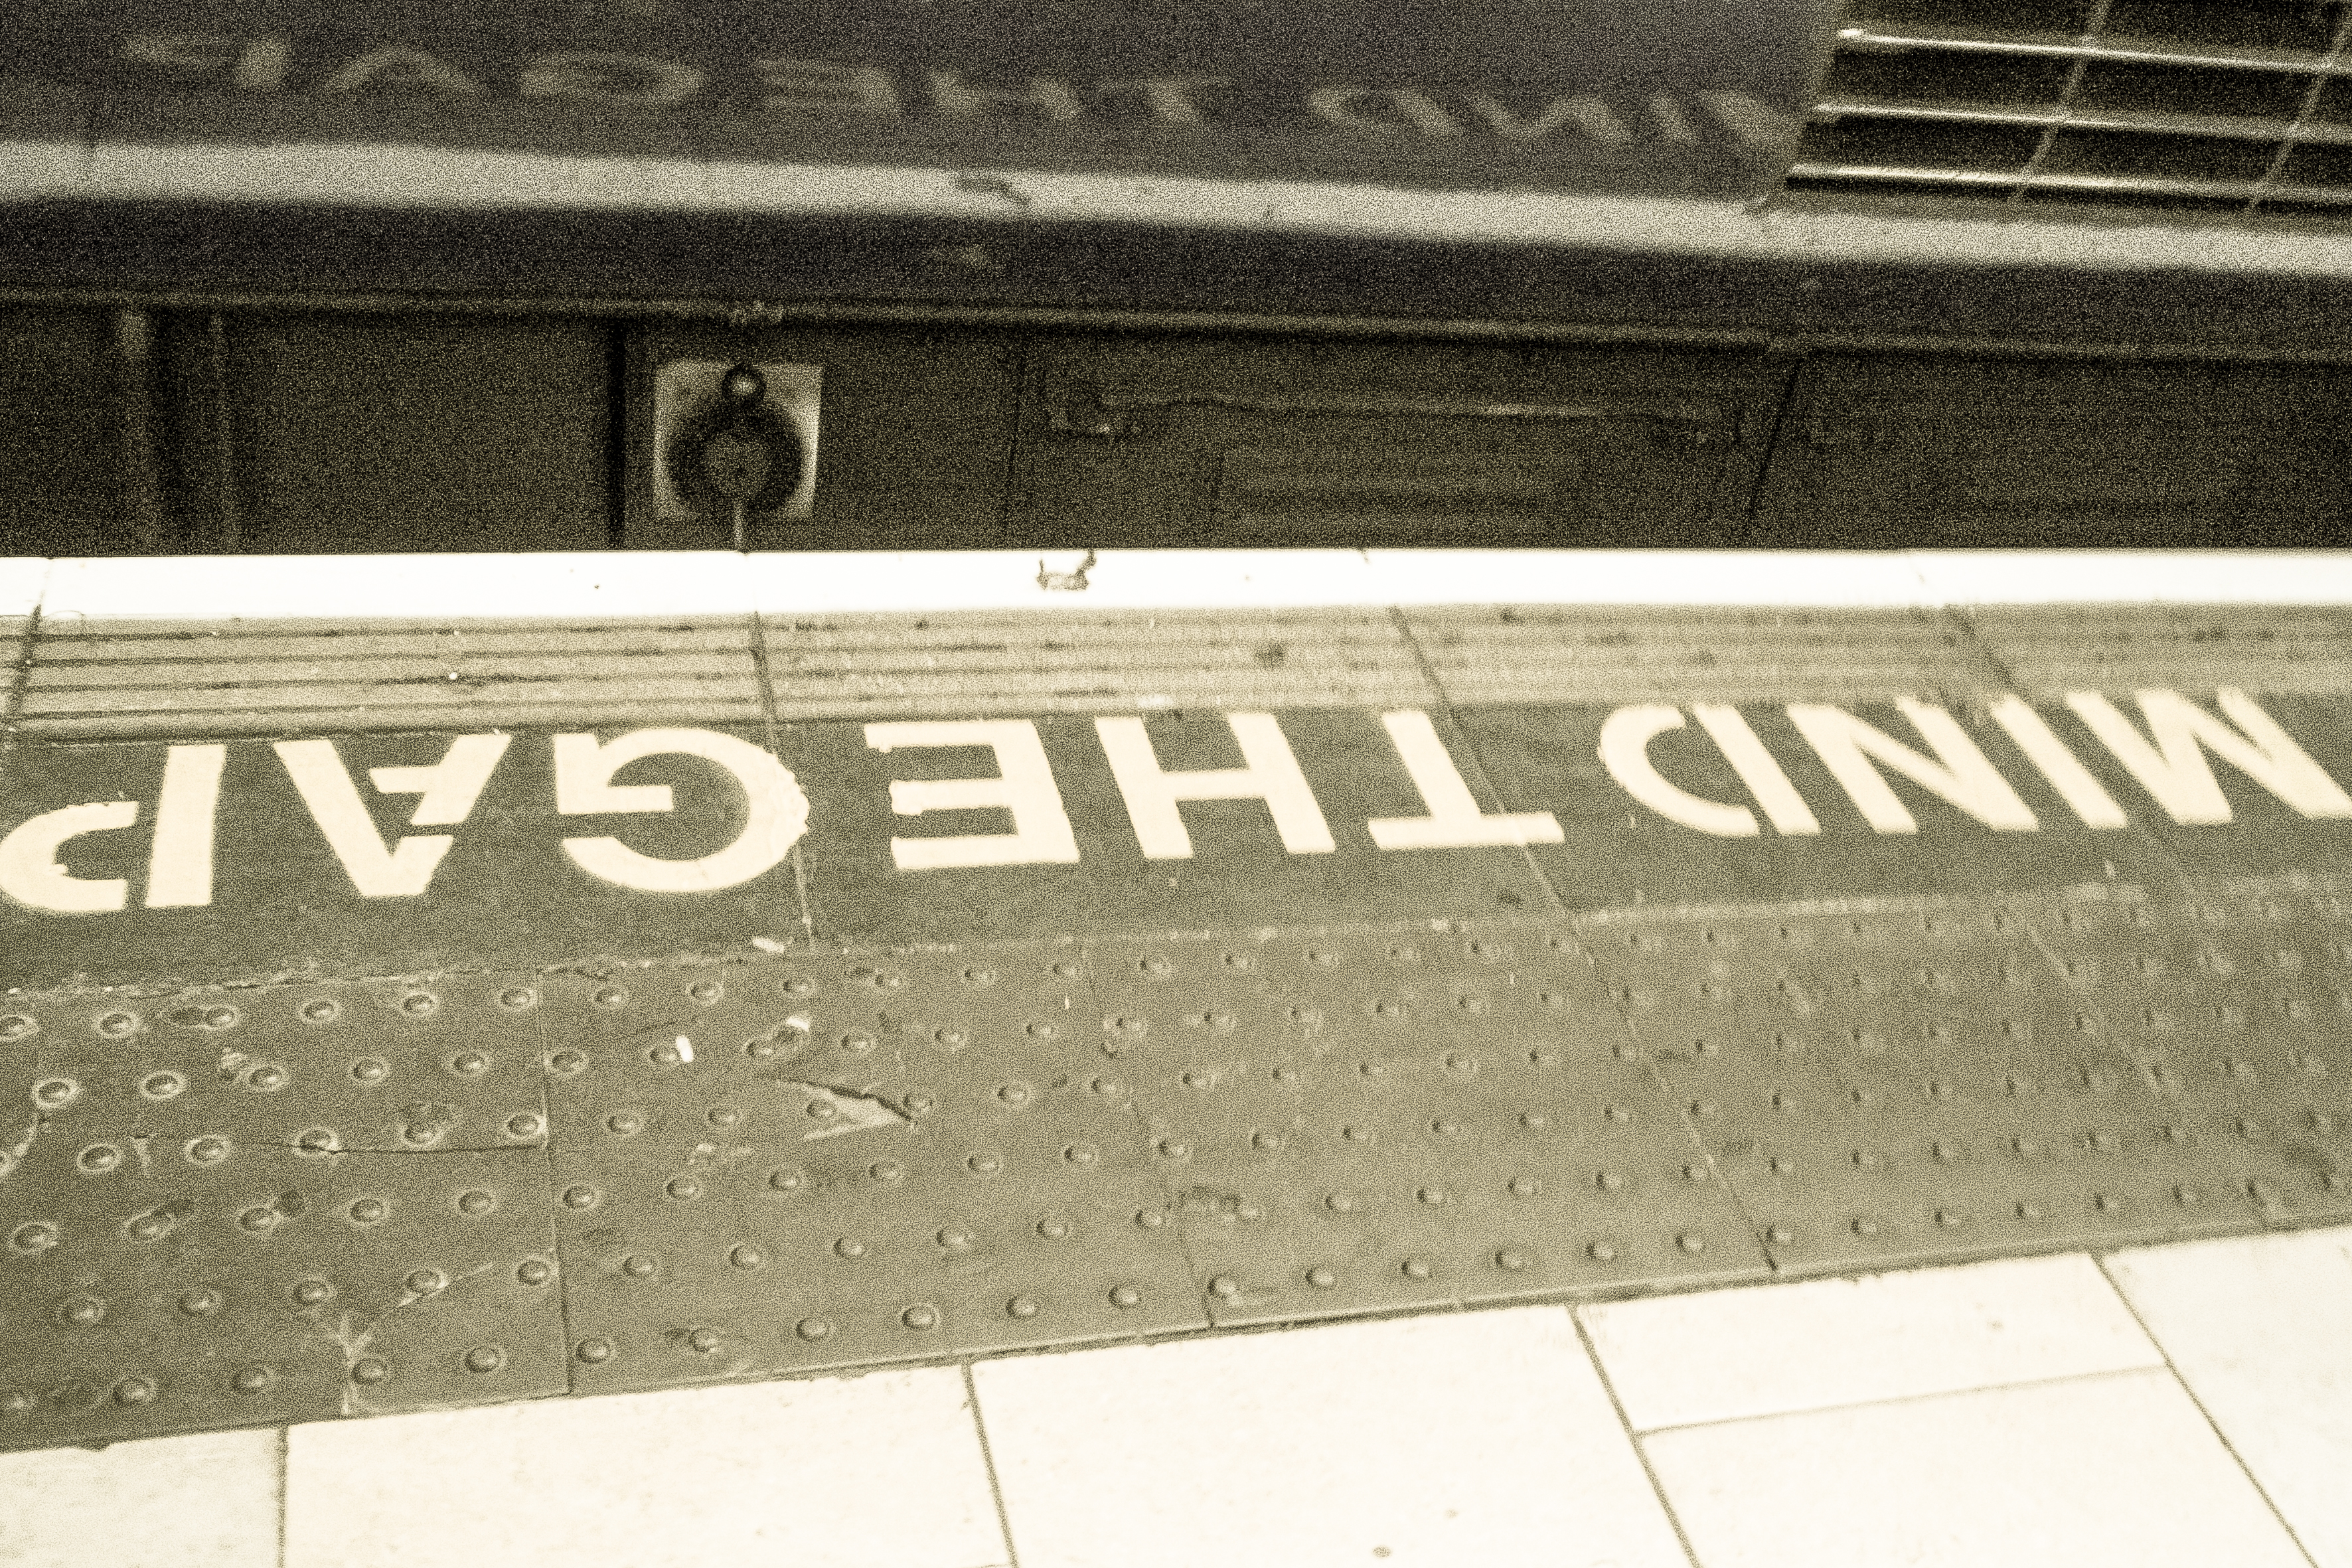
wood, street, number, urban, travel, fujifilm, material, uk, england, bw, blackandwhite, blackwhite, london, ngc, noiretblanc, fuji, shape, fujixt1, fujix, automotive exterior